Norway Airlines

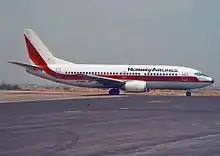
Boeing 737-300 aircraft in a transitory Air Europe–Norway Airlines livery

Air Europe fell under financial distress in 1991 and terminated all its Gatwick operations on 8 March. This resulted in Norway Airlines having to ground both its aircraft. Before operations could commence, the two creditors of the aircraft, Fokus Bank and Christiania Bank, had to refinance the two holding companies. As the aircraft remained grounded when the military contract started on 1 April, Norway Airlines had to lease aircraft externally to operate the charters. The aircraft were freed up towards the end of April, allowing the services with Gullivers Reiser to commence on 28 April. Originally the leases on the aircraft expired 1 April 1993 and 1994, respectively, but Norway Airlines renegotiated them to both expire 1 April 1994. The Gullivers Reiser contract involved flying from Norway to Greece, Spain, Portugal and Turkey. Air Europe's bankruptcy cost Norway Airlines NOK 6 million and required the company to reduce its staff from 196 to 106 employees. One aircraft was fully utilized, although the second was occasionally operated for Star Tour, Vingreiser and British Airways.